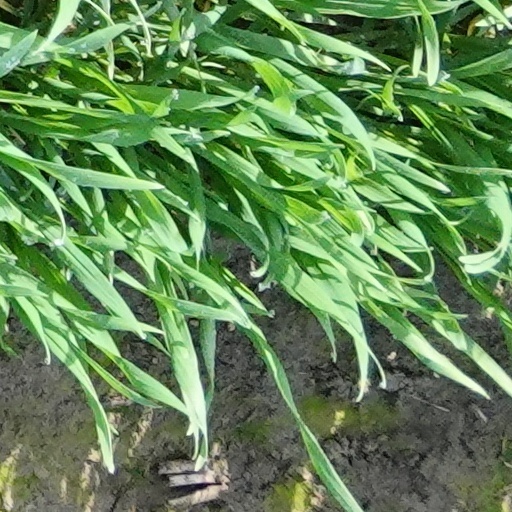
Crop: wheat